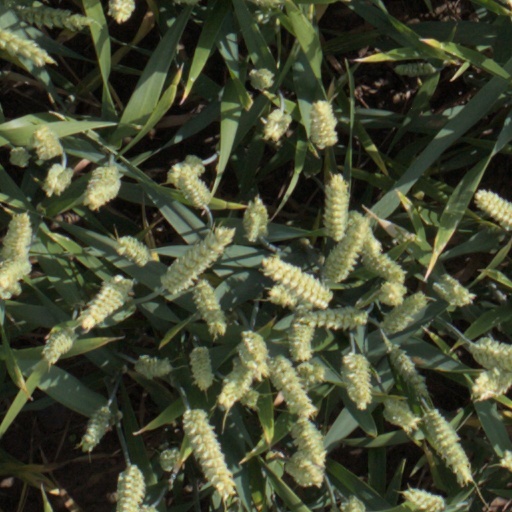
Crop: wheat